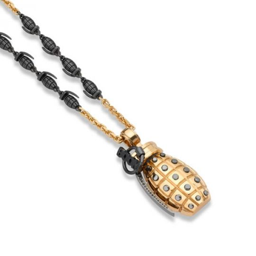
the necklace designed and intricately hand - crafted by person at our studio .